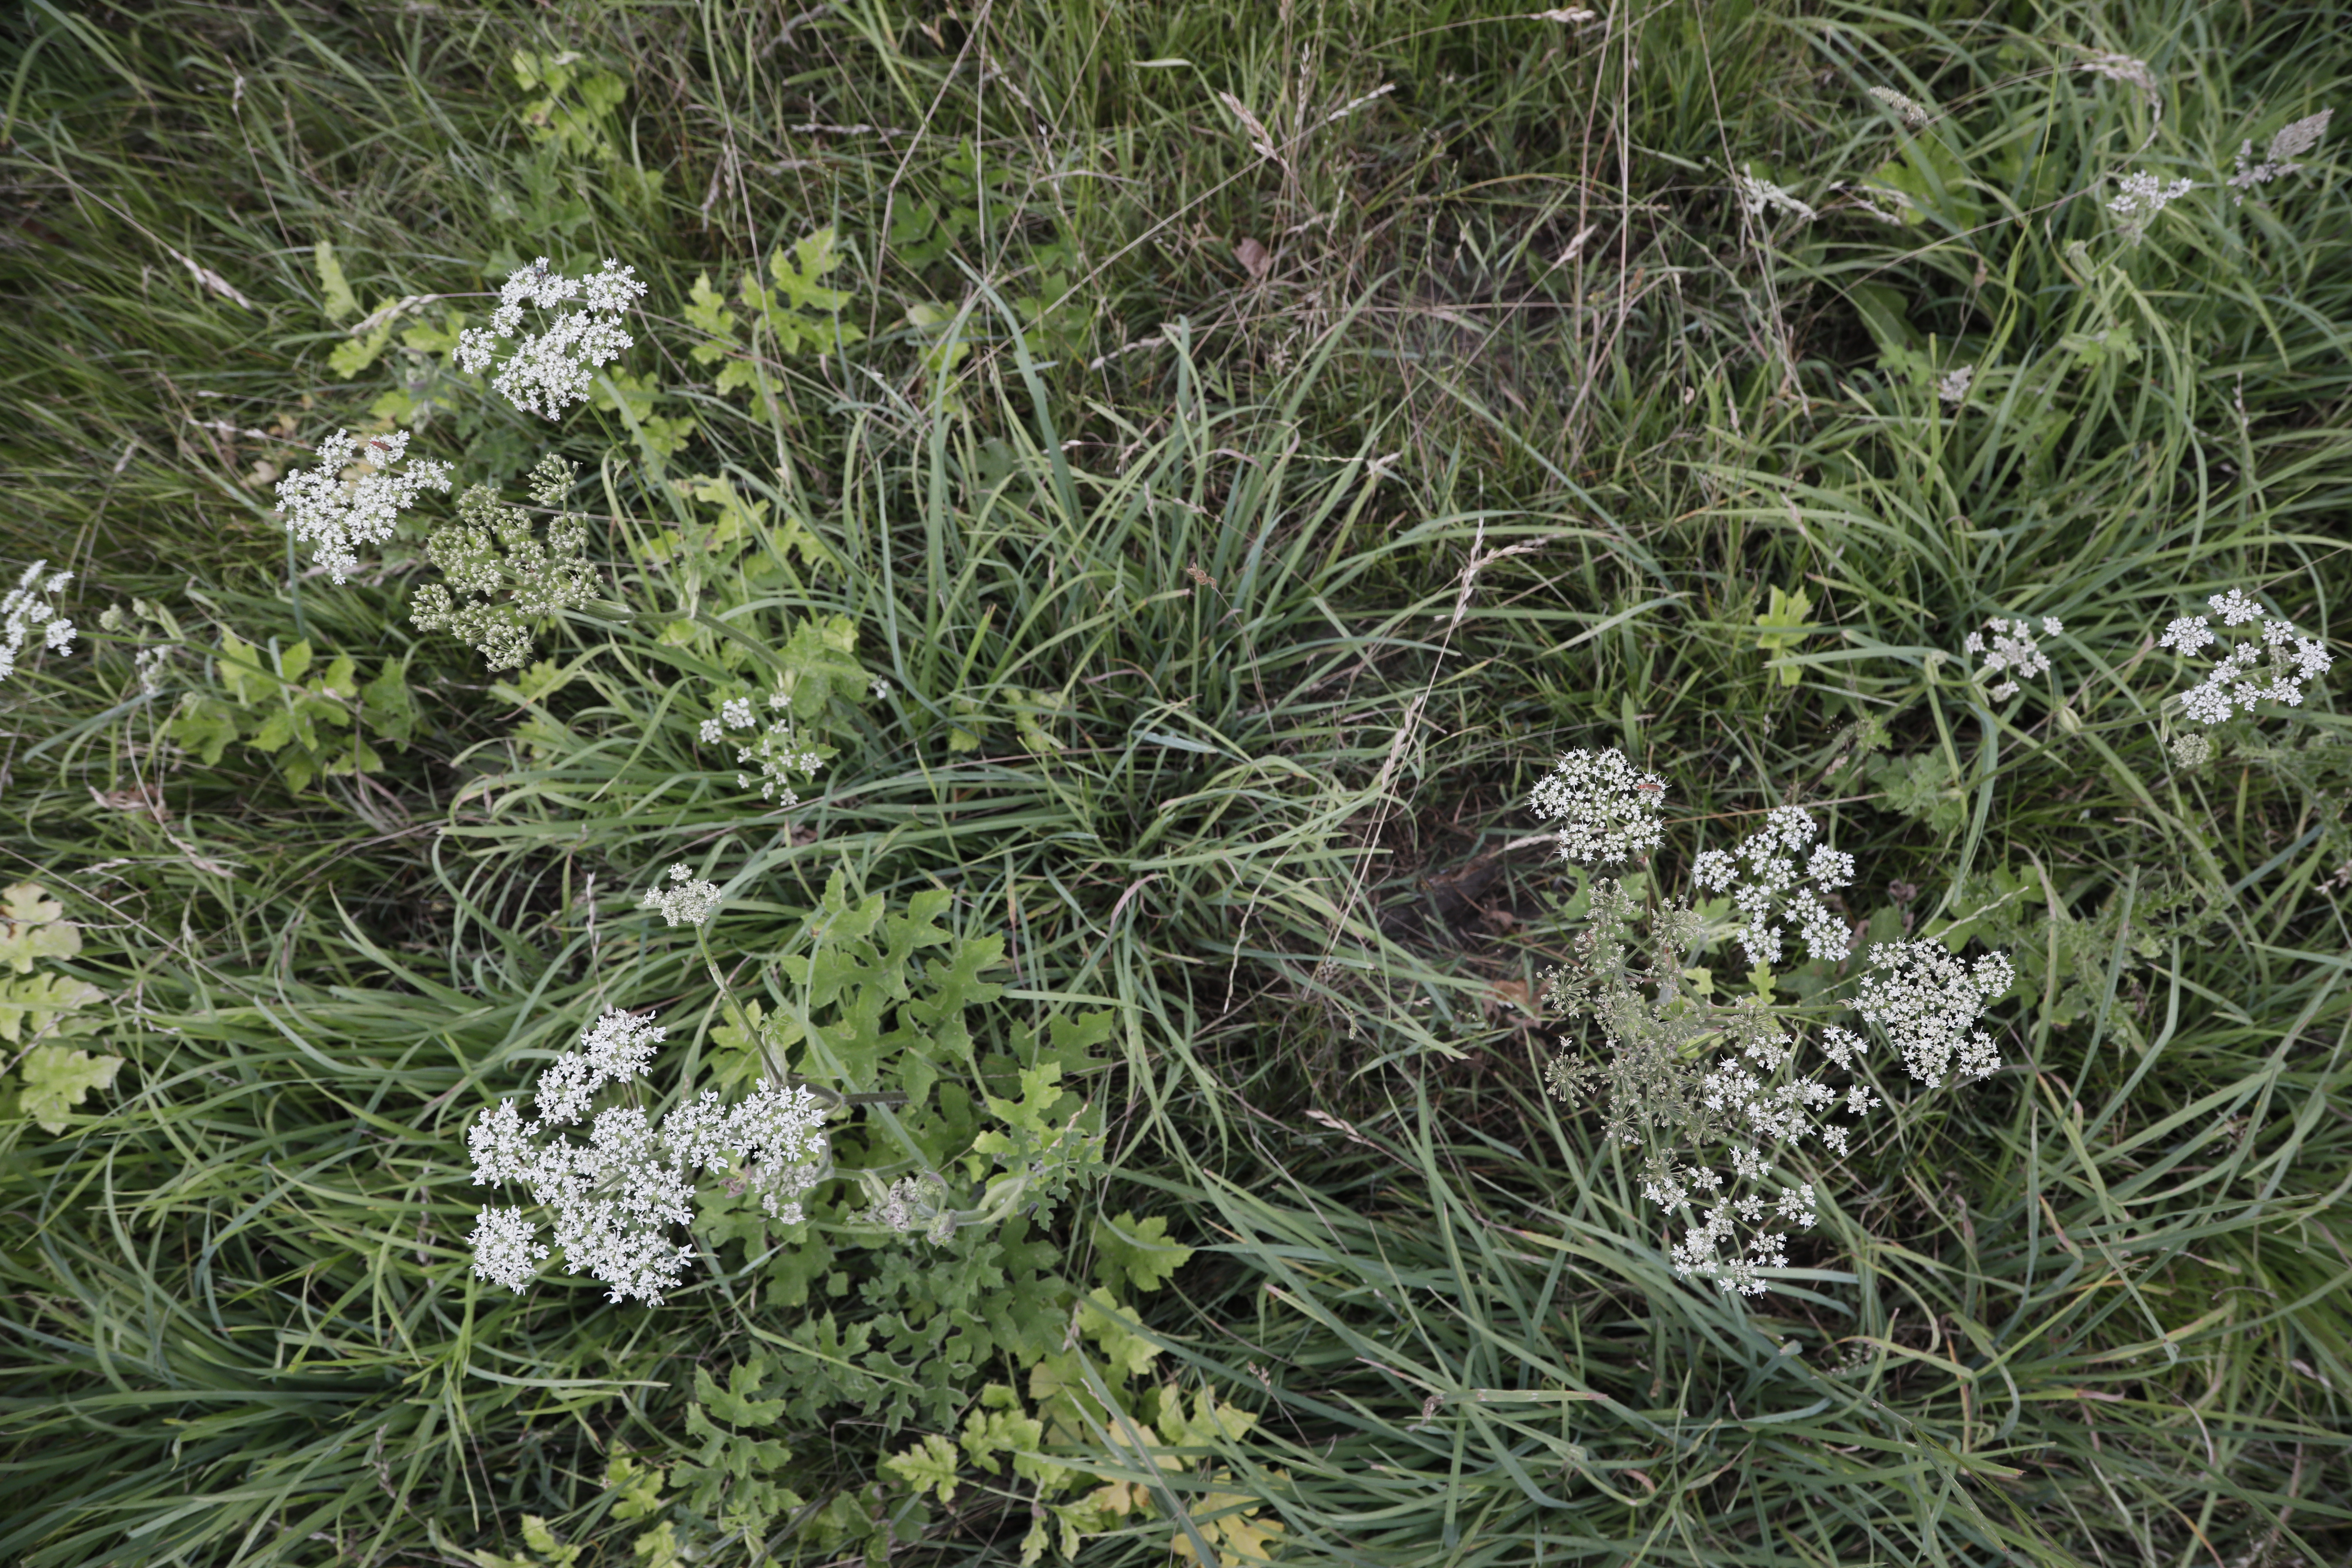
Plant species: Heracleum sphondylium